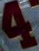
Number: 4